Grace McDonald

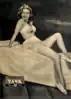
Pin-up photo of McDonald for "Yank, the Army Weekly" in 1943

McDonald's work in "Babes in Arms" led to a film contract with Universal Pictures. She made her screen debut in 1940's "Dancing on a Dime", and appeared in "Give Out, Sisters" (1942), "It Ain't Hay" (1943), "Destiny" (1944), "See My Lawyer" (1945), and "Strictly in the Groove" in 1942.